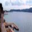
Label: sea